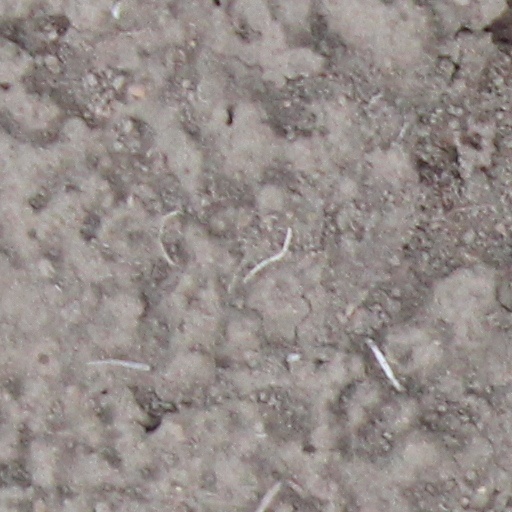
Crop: wheat